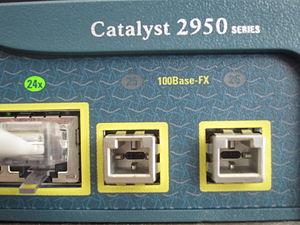
100BASE-FX est un lien en fibre optique multimode à gradient d’indice.